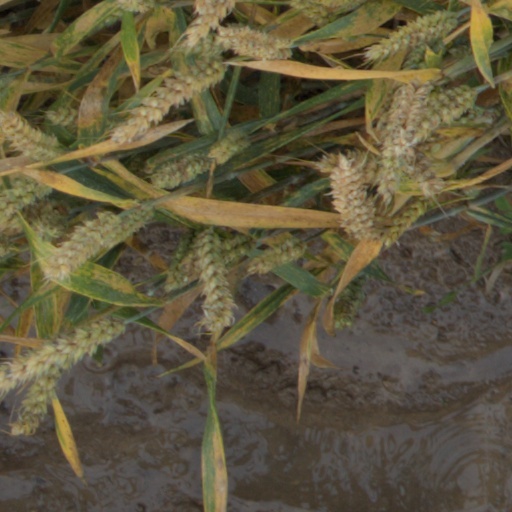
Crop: wheat